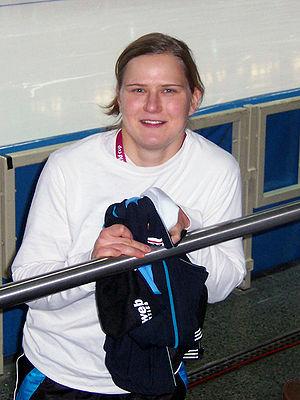
Jenny Wolf, née le 31 janvier 1979 à Berlin, est une patineuse de vitesse allemande.